Otto Heichert

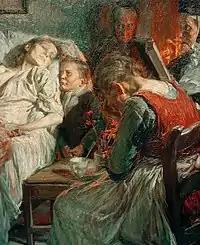
Mourners at the Deathbed

He was the first of four children born to Rudolf Wilhelm August Heichert, the caretaker of a monastery, and his wife, Marie Sophie née Hohmann. In 1872, after the death of their youngest child, his family moved to Magdeburg, where he spent his youth. As is the case with many artists, he displayed an early talent for drawing. At the age of fourteen, he was able to enroll at the Kunstakademie Düsseldorf, where he studied with Hugo Crola, Eduard von Gebhardt and Peter Janssen. Later, he became a master student of Wilhelm Sohn.